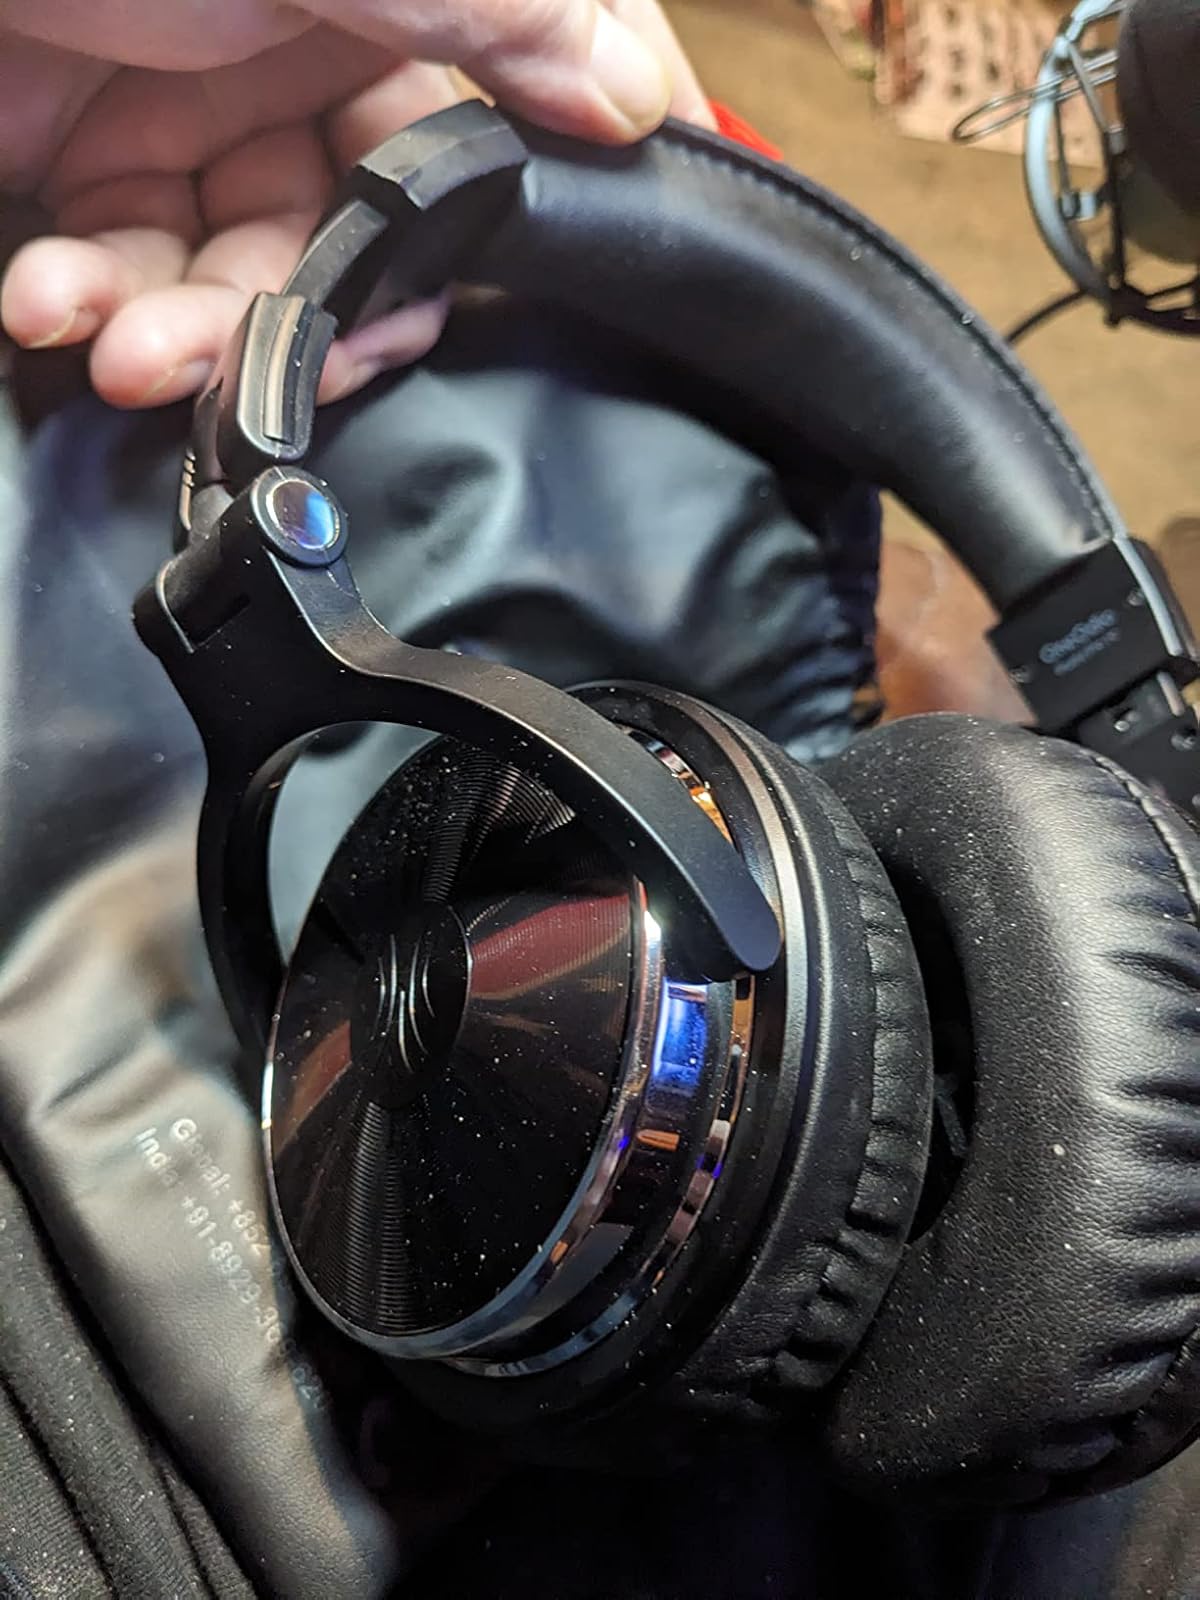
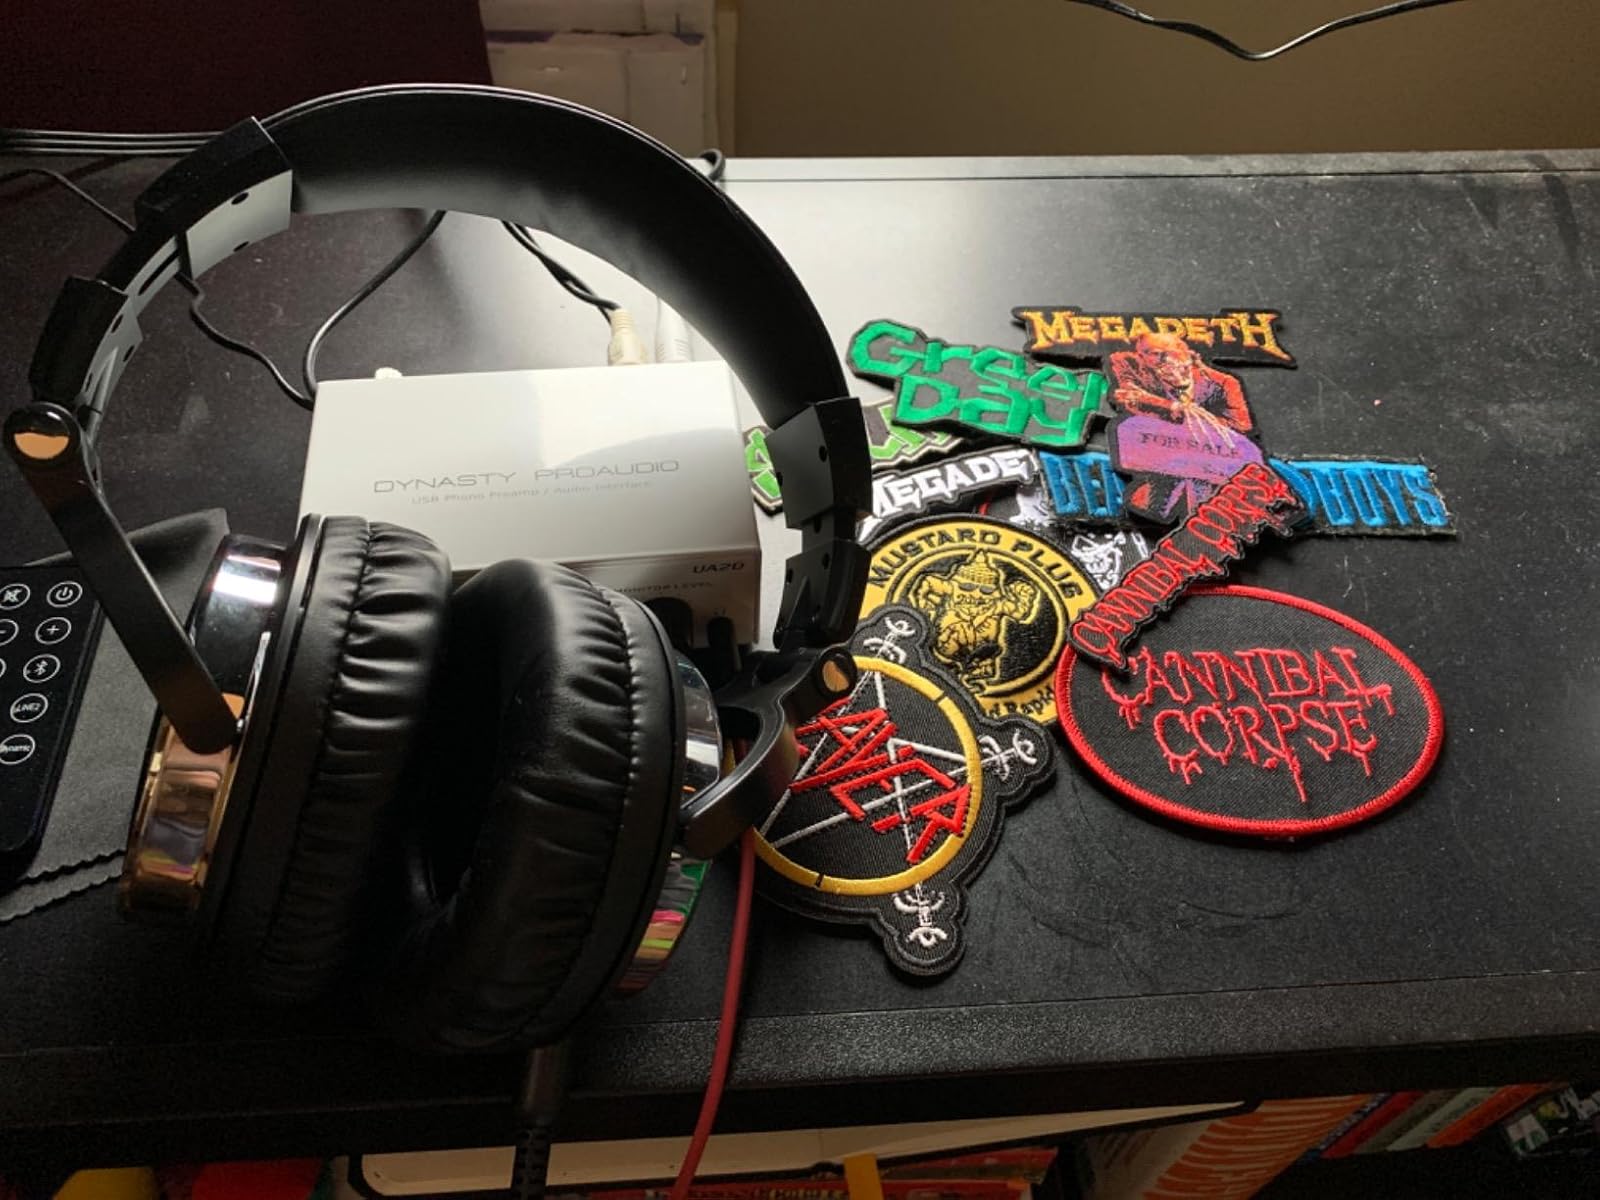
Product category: headphones
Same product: yes